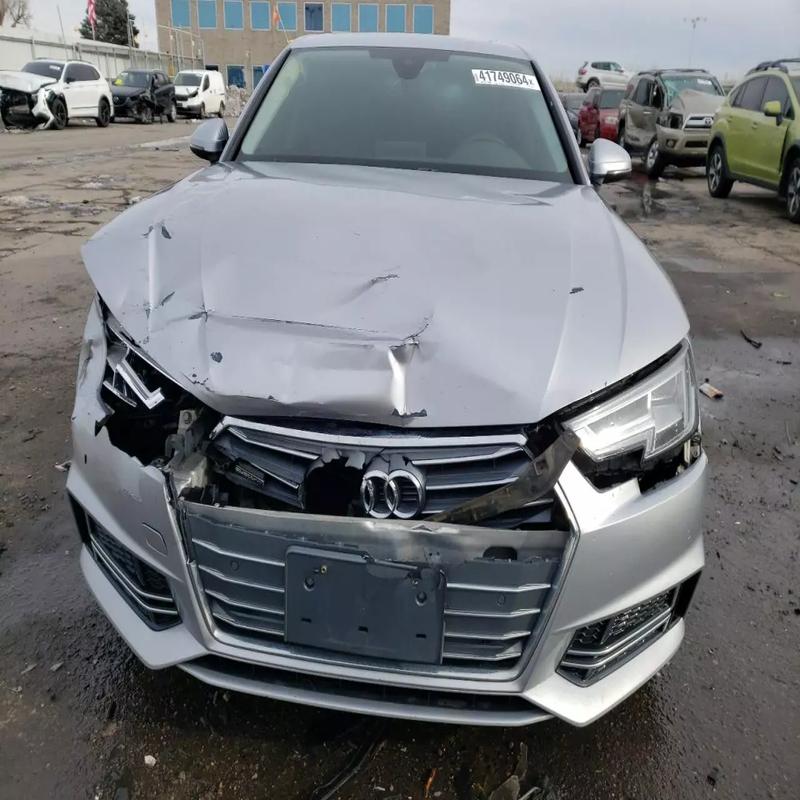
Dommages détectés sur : plaque d'immatriculation avant, pare-choc avant, feu avant droit, capot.
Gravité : majeur